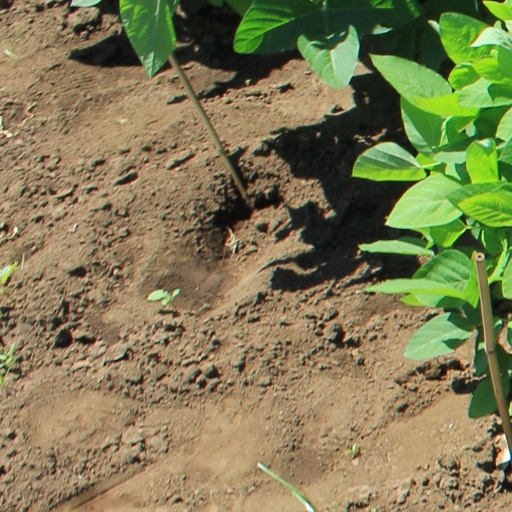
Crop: soybean